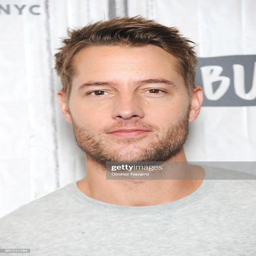
actor attends build to discuss the show .